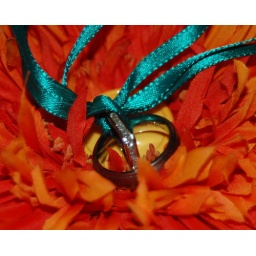
The bride made a colorful pillow with a daisy on top in which sat the rings.